Clerks II

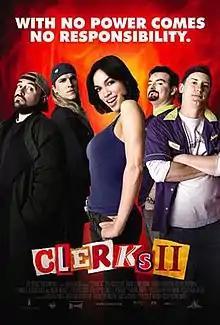
Theatrical release poster

Clerks II is a 2006 American black comedy film written and directed by Kevin Smith. It is the sequel to "Clerks" (1994) and the sixth feature film to be set in the View Askewniverse. The film stars Brian O'Halloran, Jeff Anderson, Rosario Dawson, Trevor Fehrman, Jennifer Schwalbach Smith, Jason Mewes, and Smith, and picks up with Dante Hicks, Randal Graves and Jay and Silent Bob ten years after the events of the previous film. Unlike the first film, which was shot in black and white, this film was shot mostly in color.